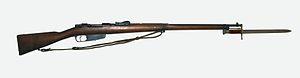
Carcano est le nom d'une série de fusils militaires à verrou italiens. Les fusils et carabines Carcano furent utilisé par les Forces armées italiennes de la fin du XIXᵉ siècle jusqu'au milieu du XXᵉ siècle.